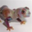
Label: lizard